Estuary stingray

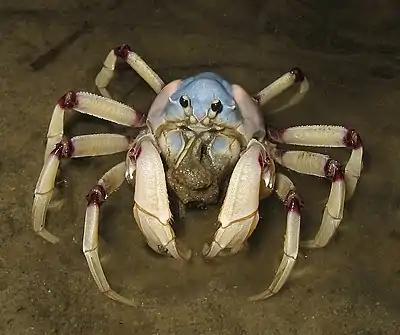
The soldier crab is an important prey species of the estuary stingray.

Despite its reputation for preying voraciously on oysters and other farmed shellfish, the estuary stingray's diet in fact consists mainly of crustaceans and polychaete worms. In Moreton Bay, an important prey species is the soldier crab ("Mictyris longicarpus"). This ray has been observed entering mudflats with the rising tide to forage for food. Known parasites of the estuary stingray include the tapeworm "Shirleyrhynchus aetobatidis", the nematode "Echinocephalus overstreeti" and the monogeneans" Heterocotyle chin", "Empruthotrema dasyatidis" and "Neoentobdella cribbi".